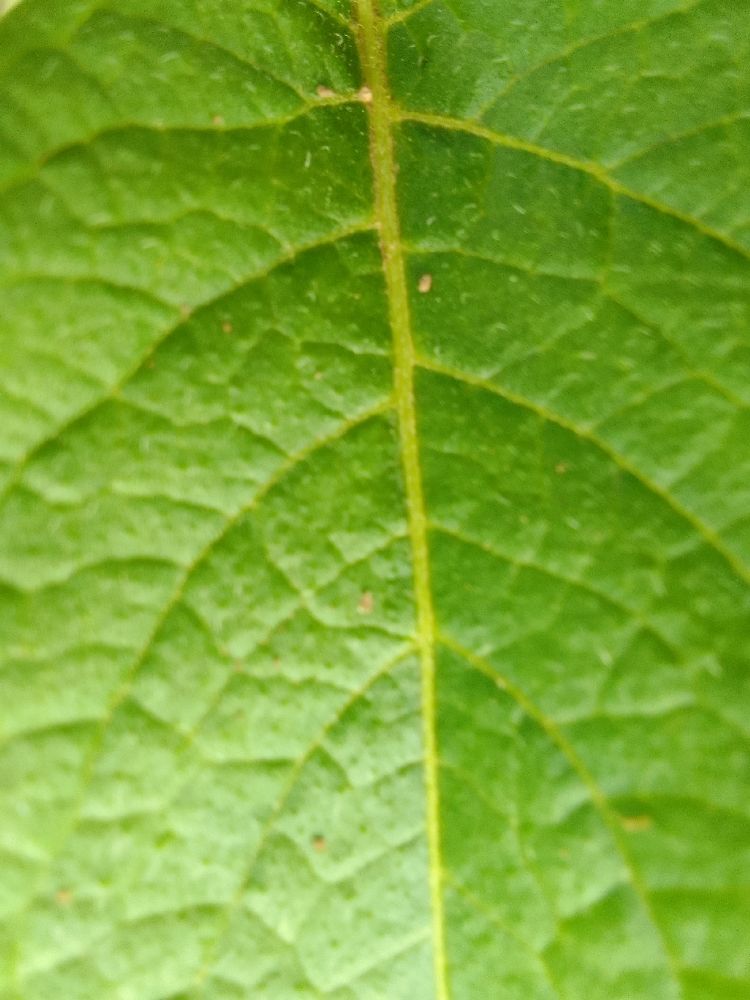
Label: Healthy